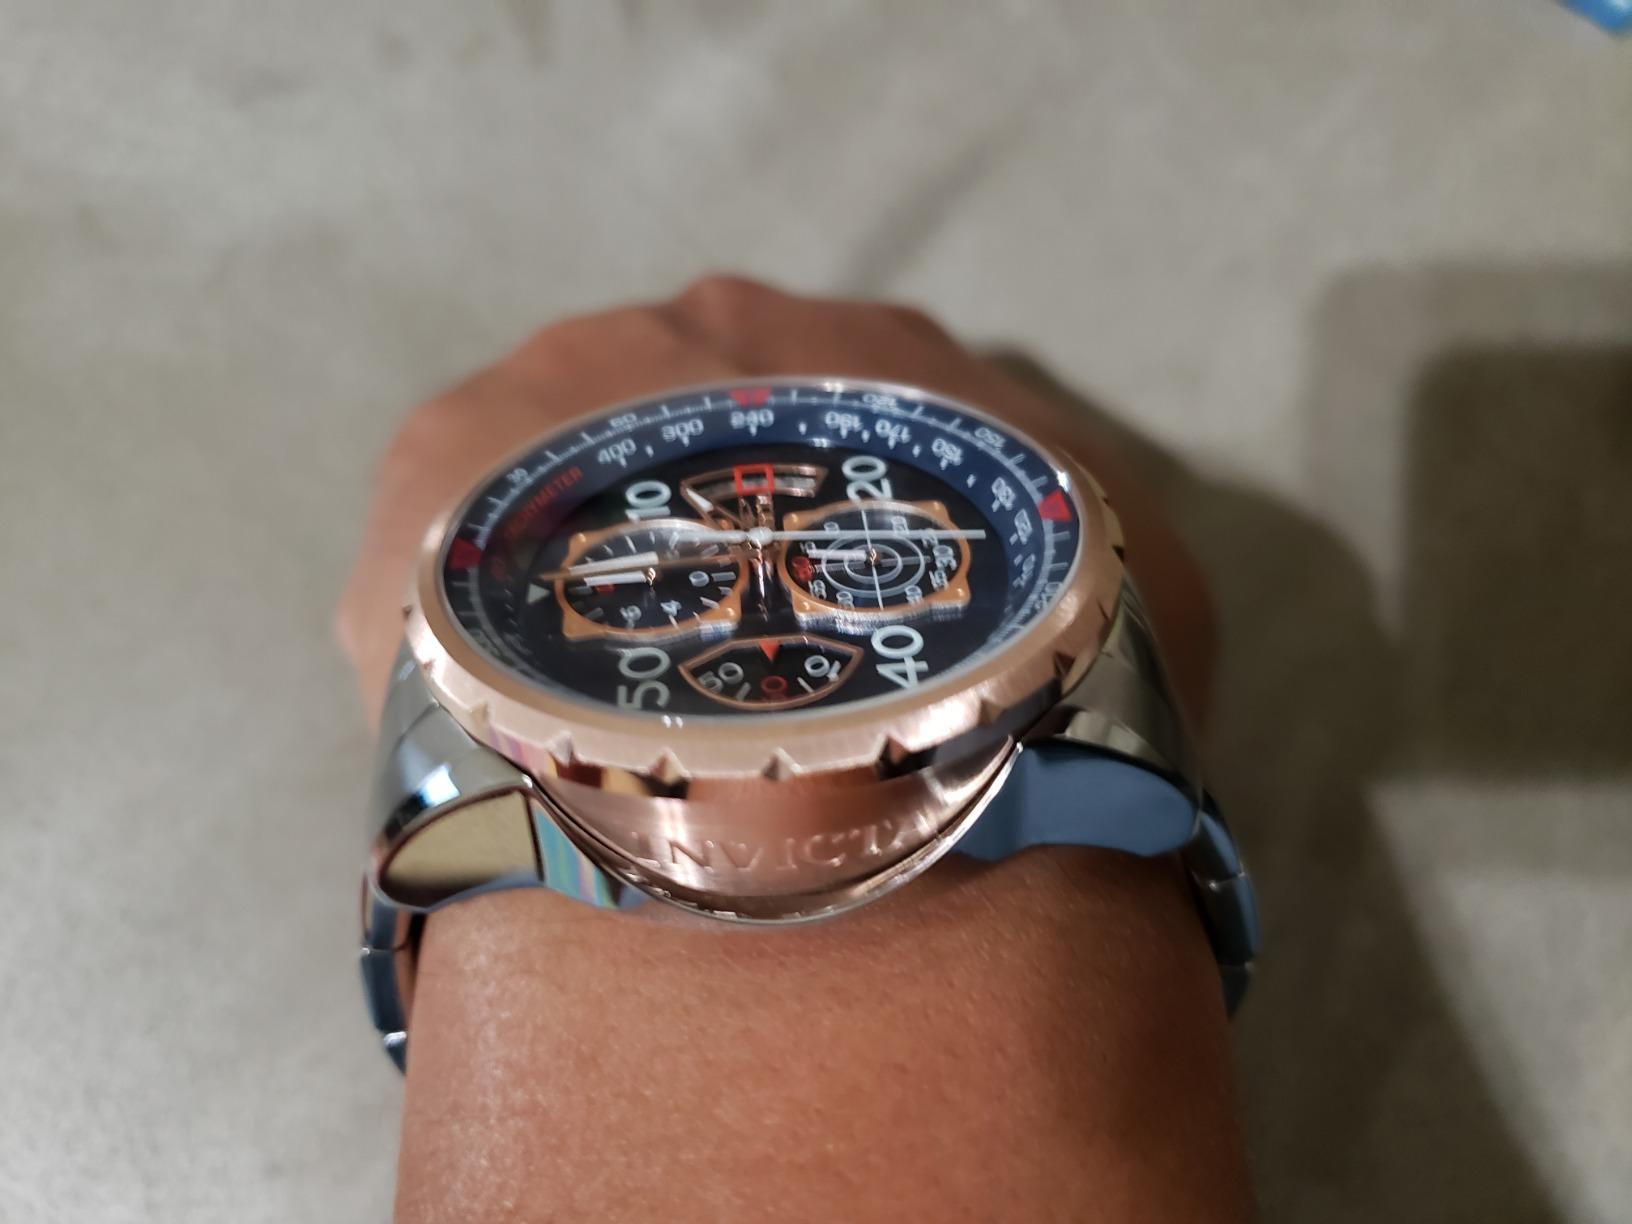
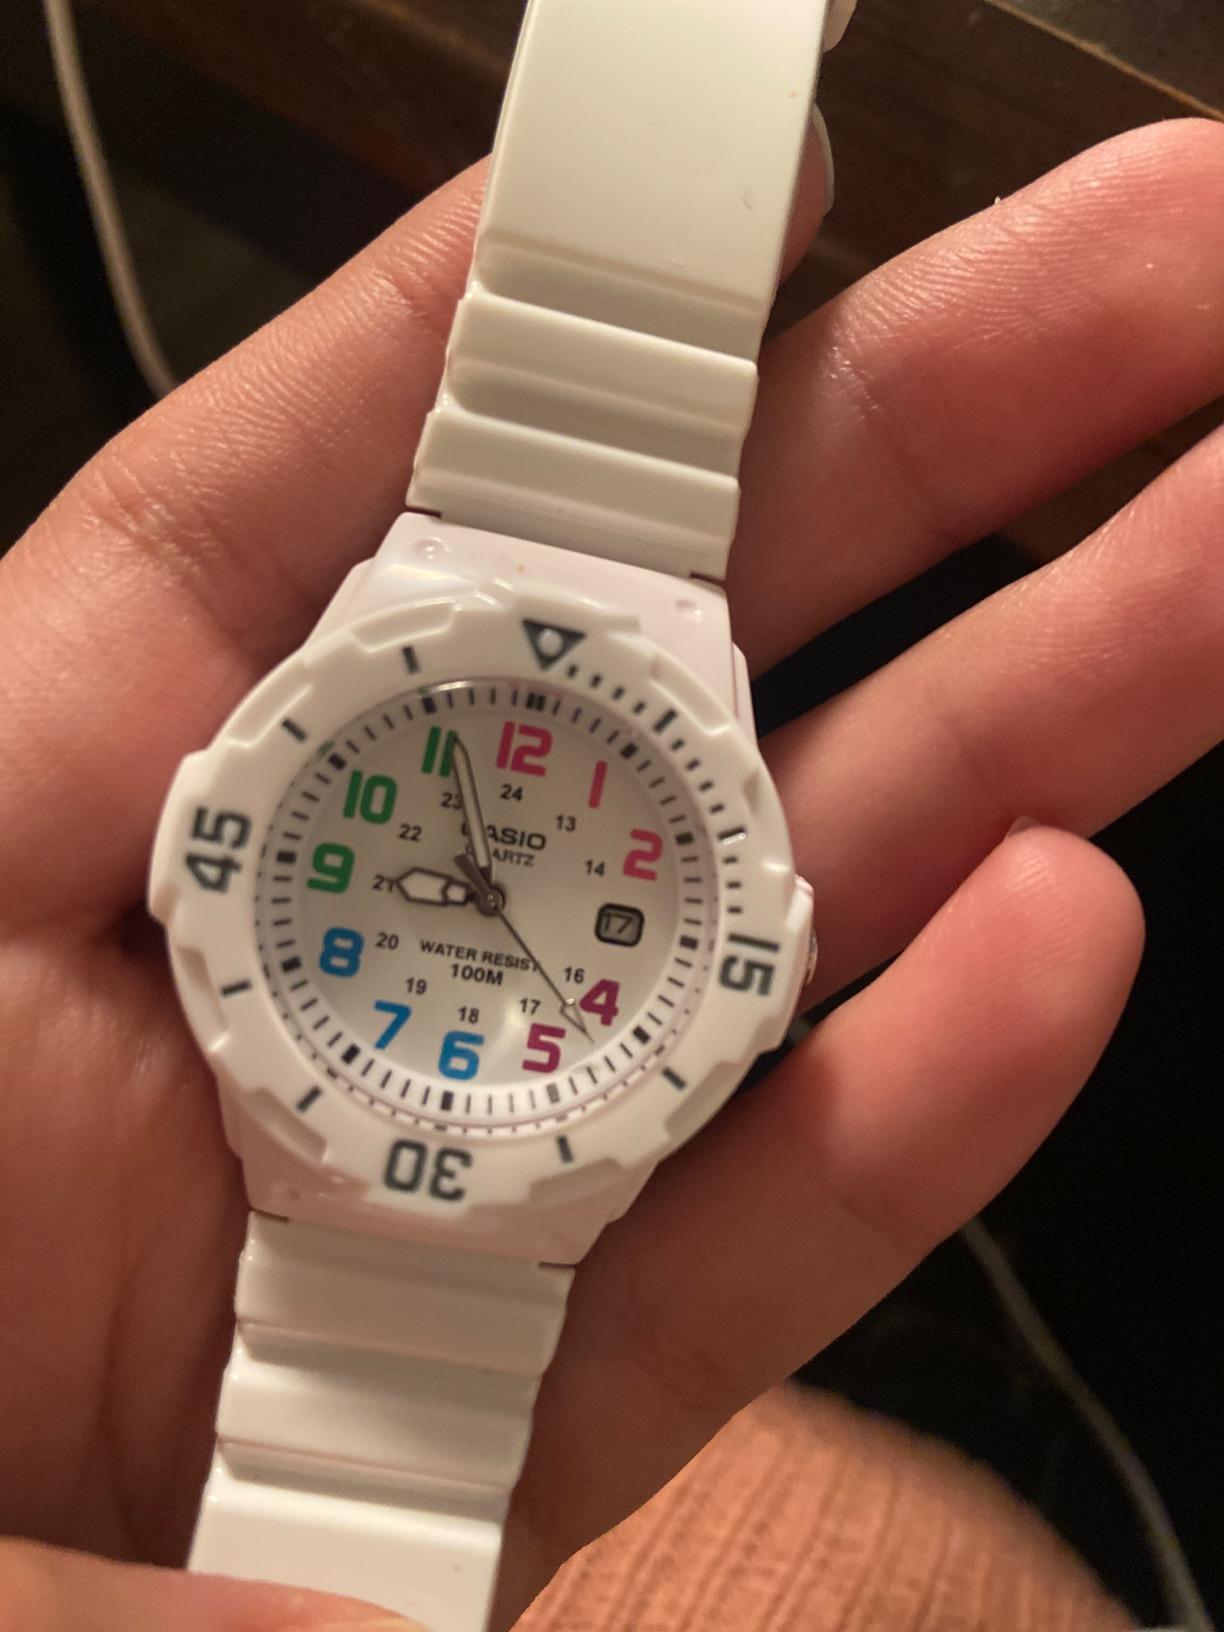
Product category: accessories_watch
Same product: no